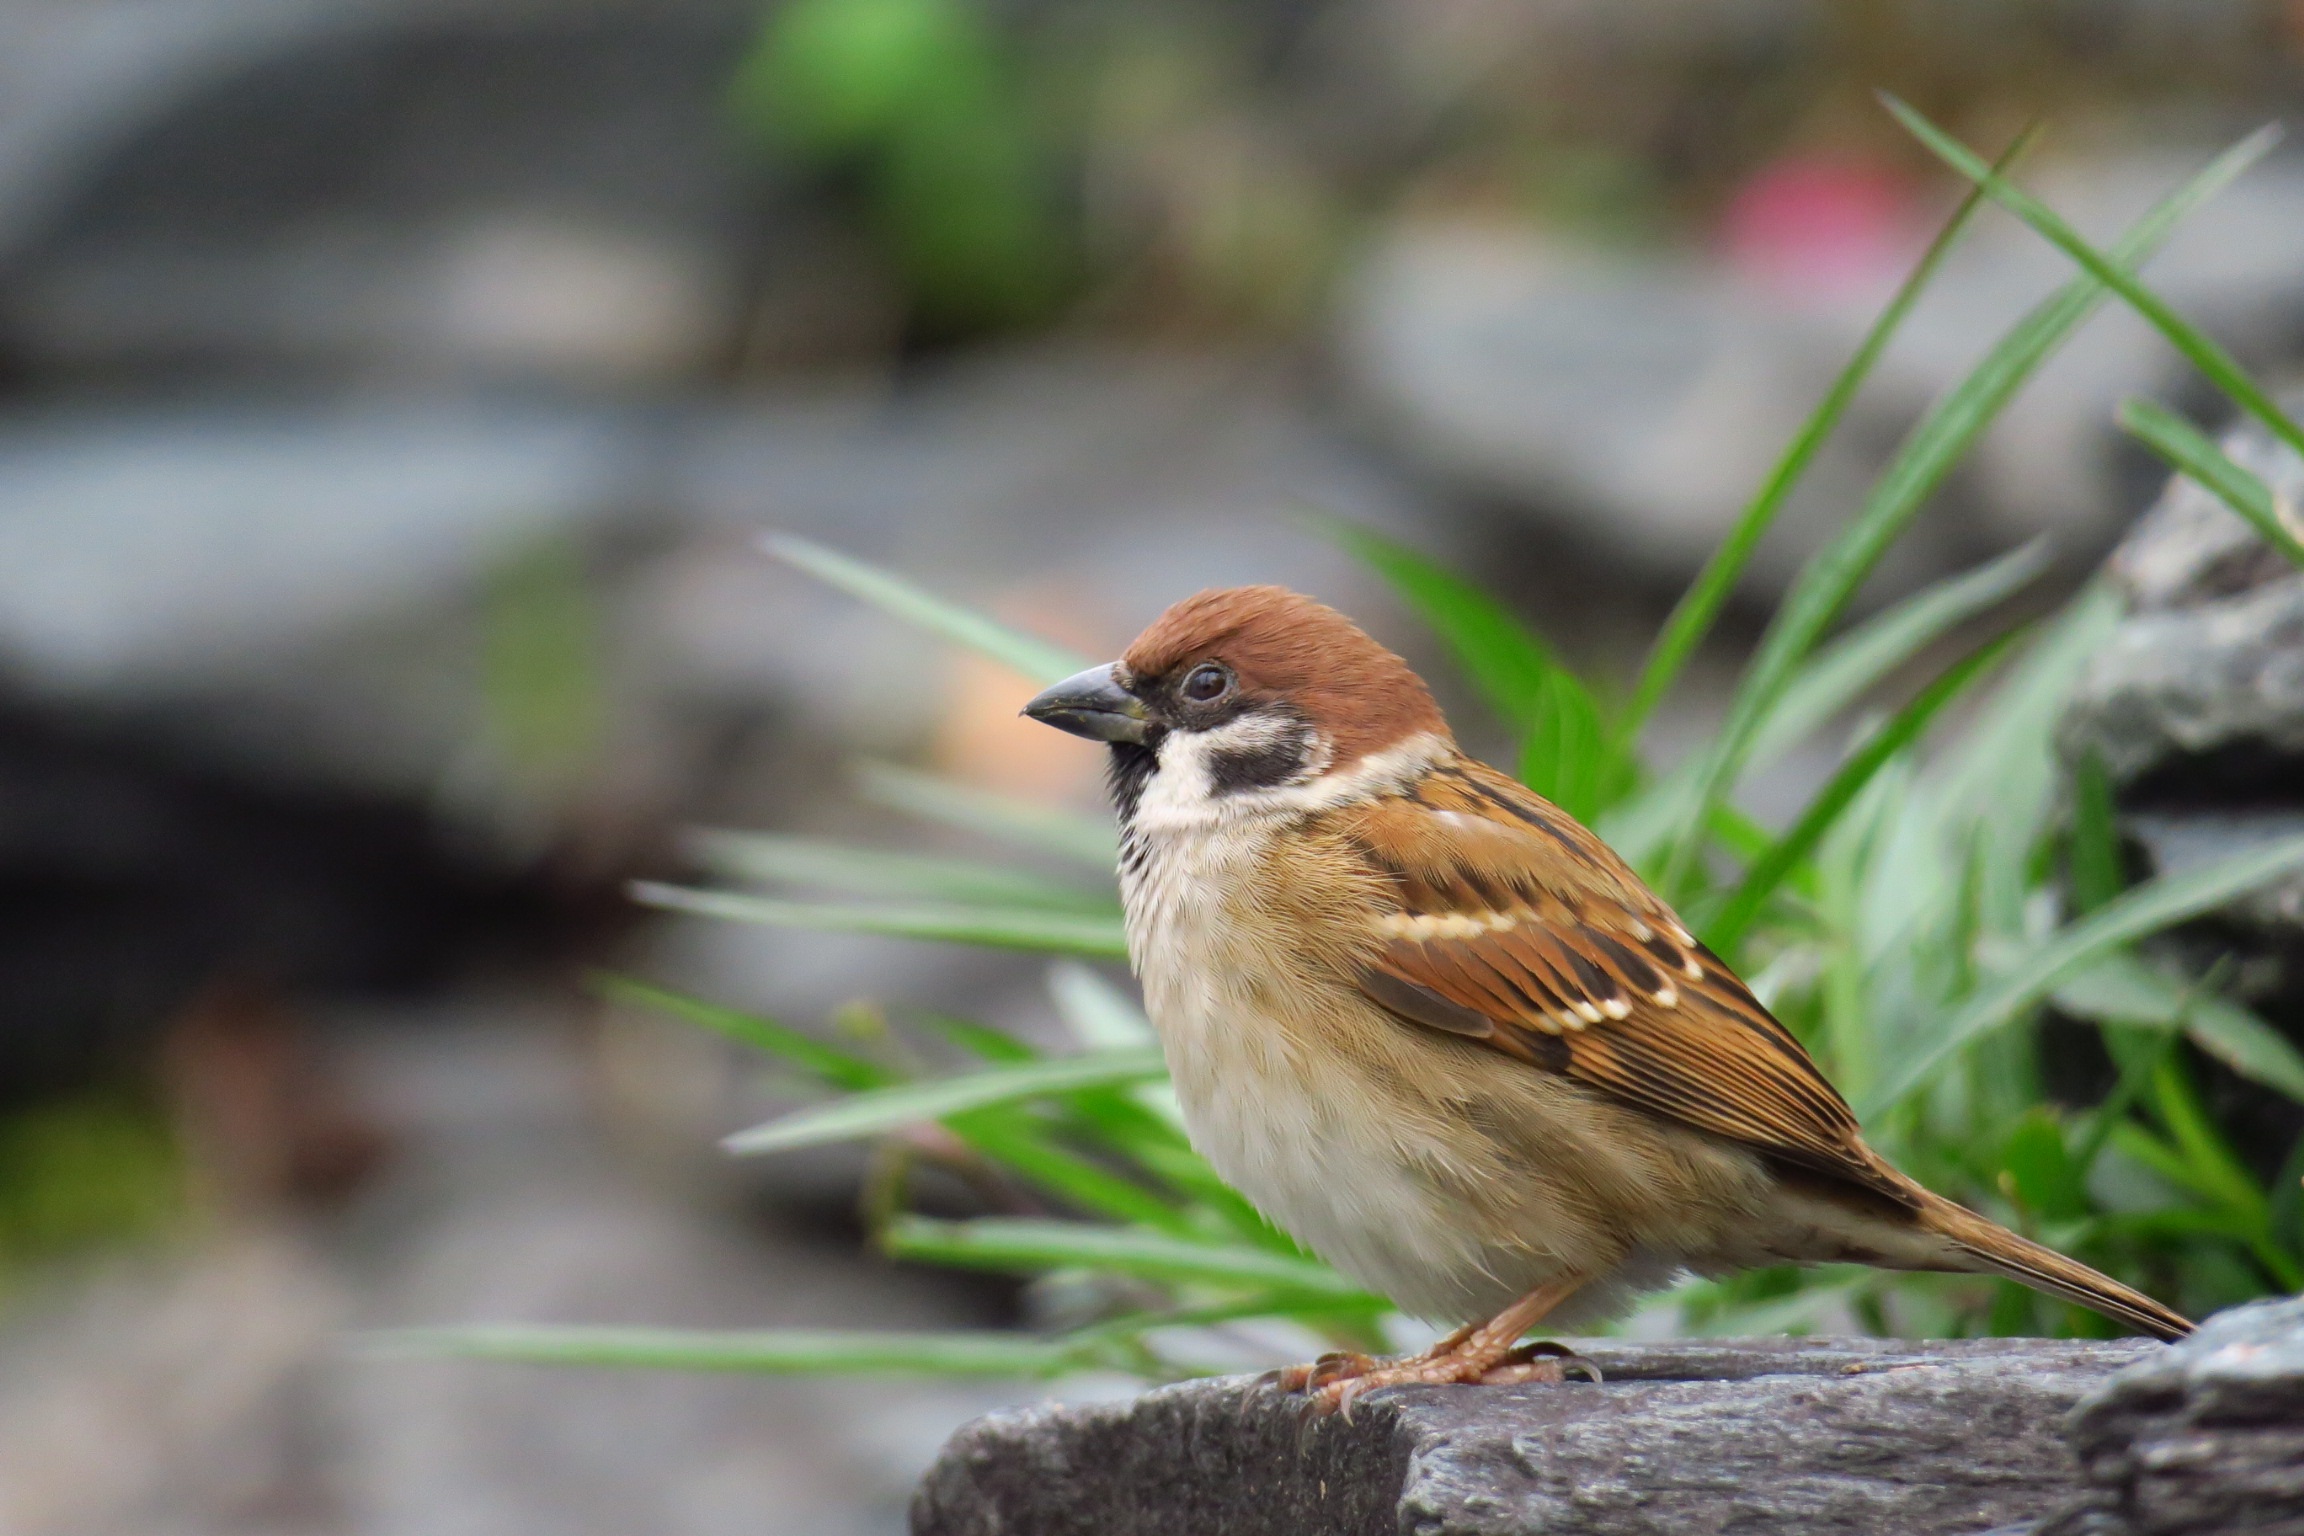
nature, branch, coffee, bird, fly, stone, wildlife, wild, pet, beak, palm, natural, robin, feather, fauna, cool, wings, eye, vertebrate, sparrow, finch, brambling, cuteness, house sparrow, old world flycatcher, beautiful port, perching bird, emberizidae, nightingale, ortolan bunting, common birds, lateral